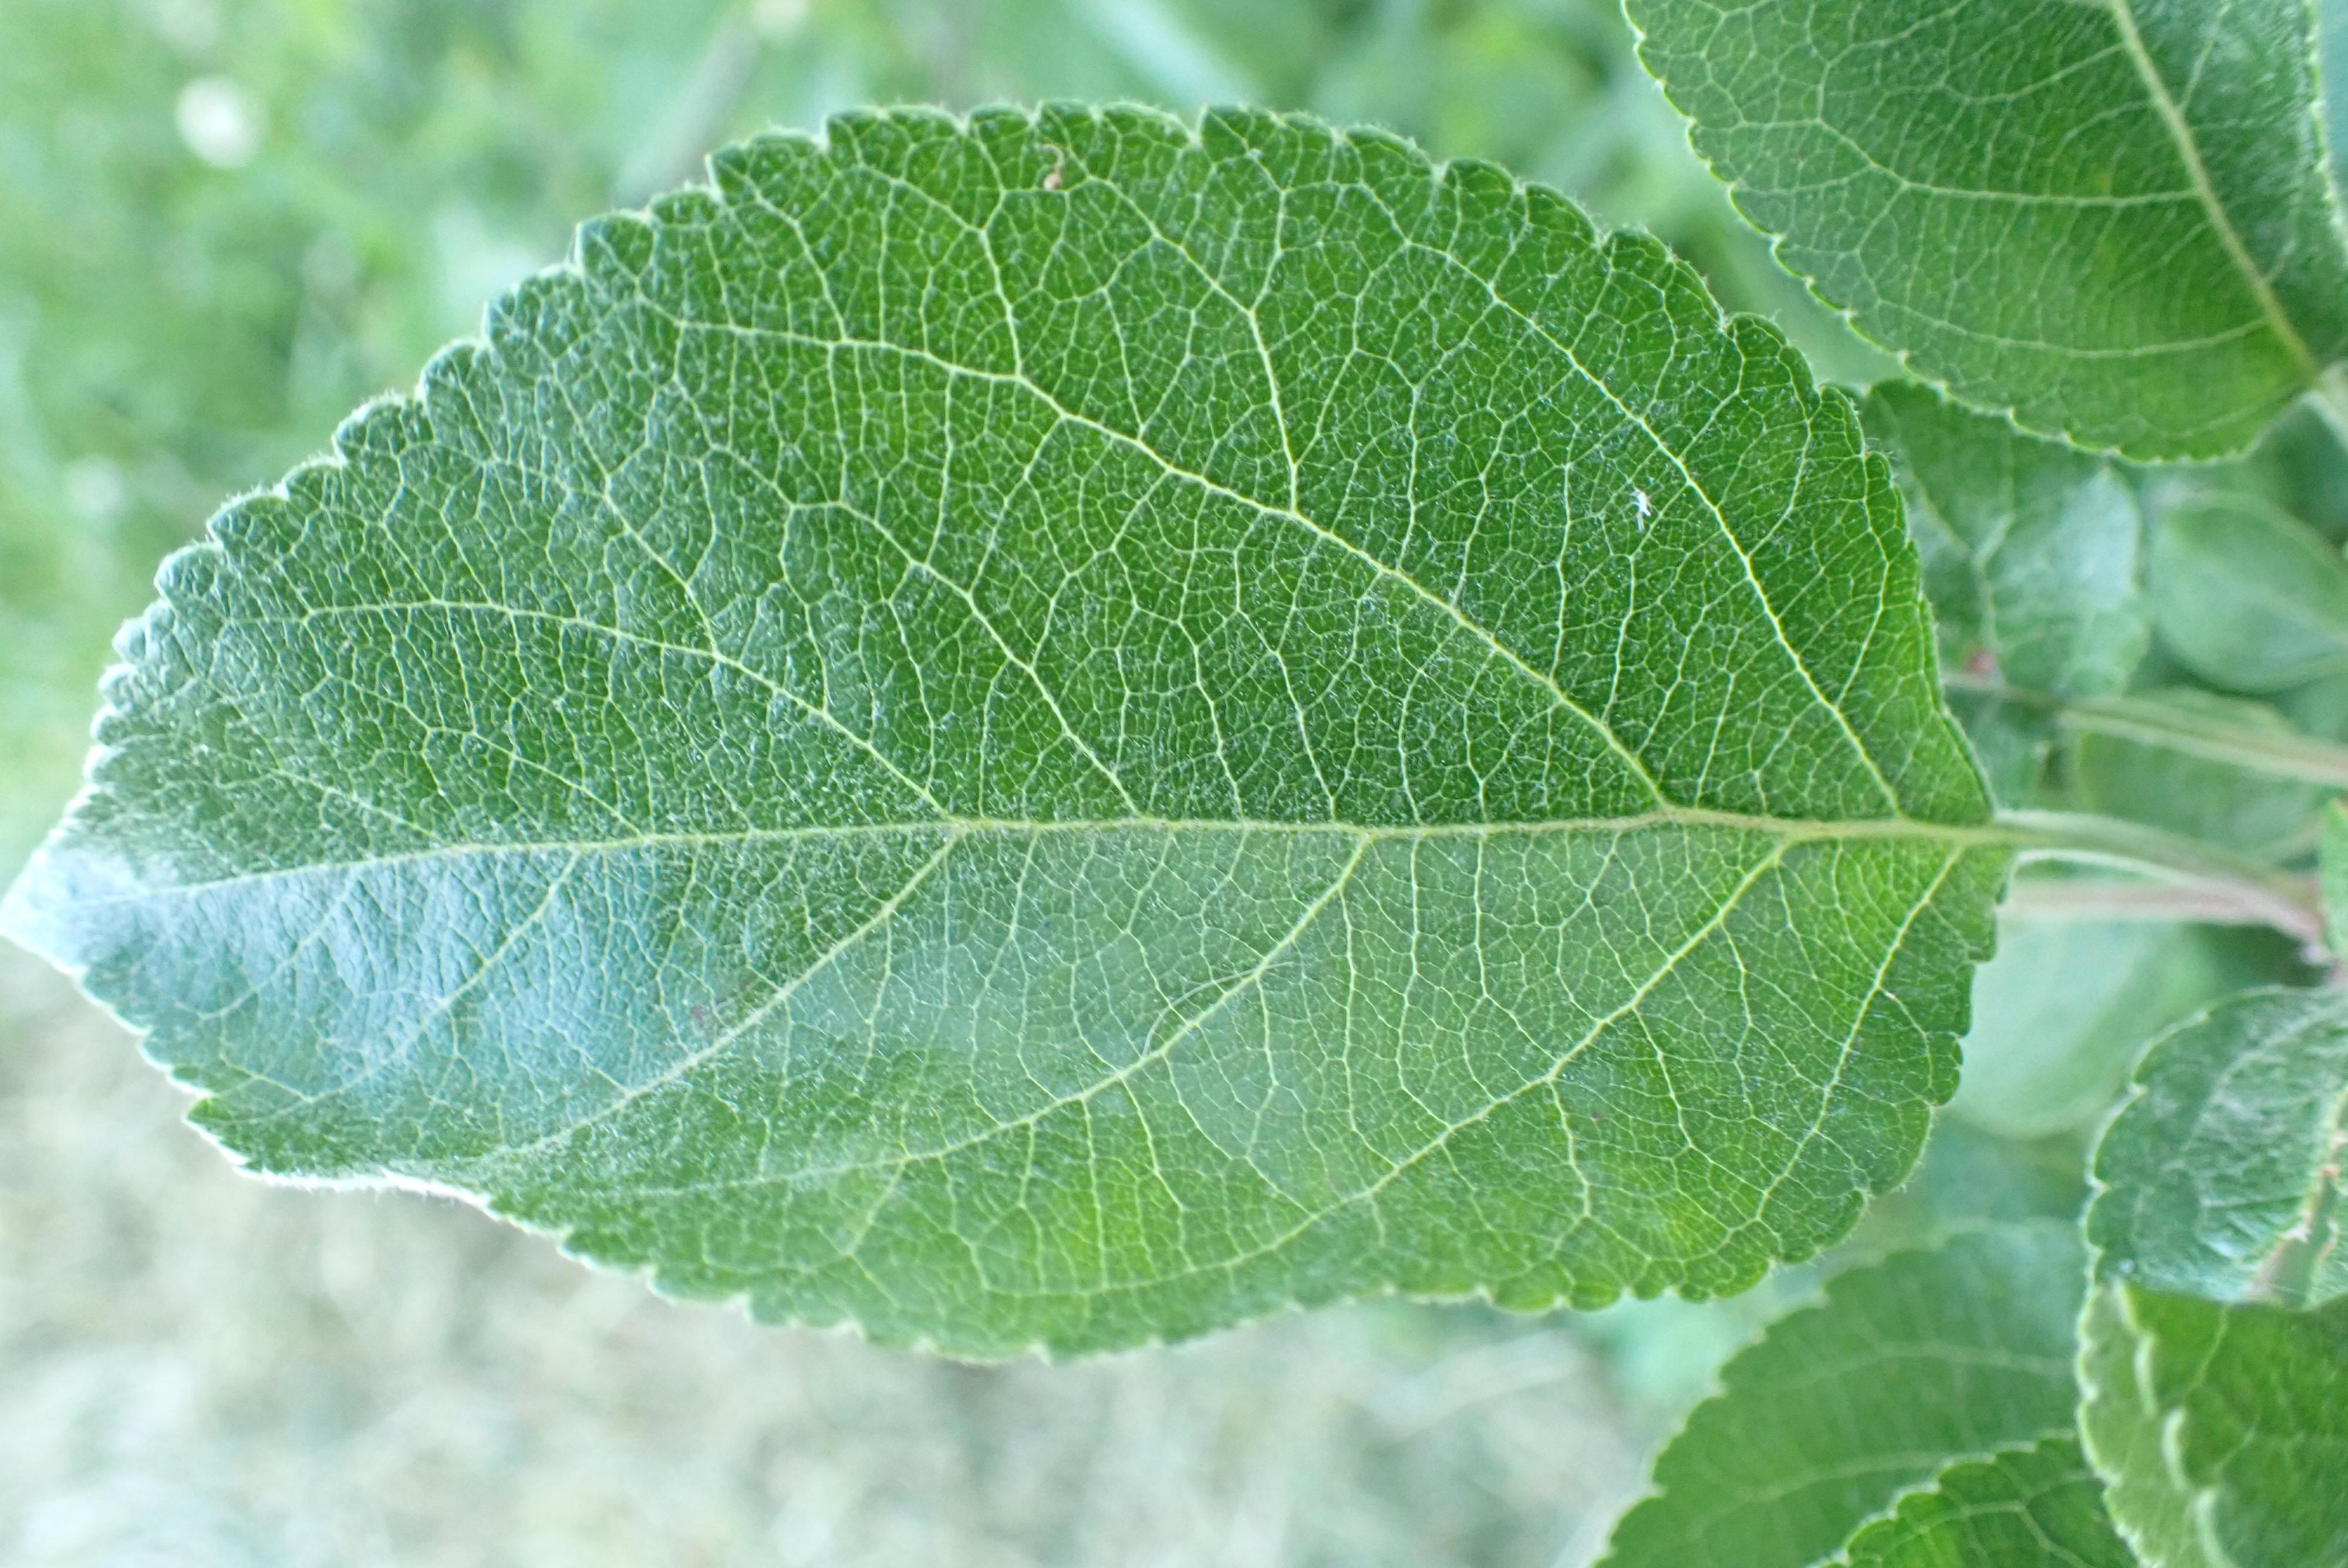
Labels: healthy